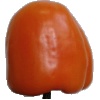
Label: Pepper Orange 1